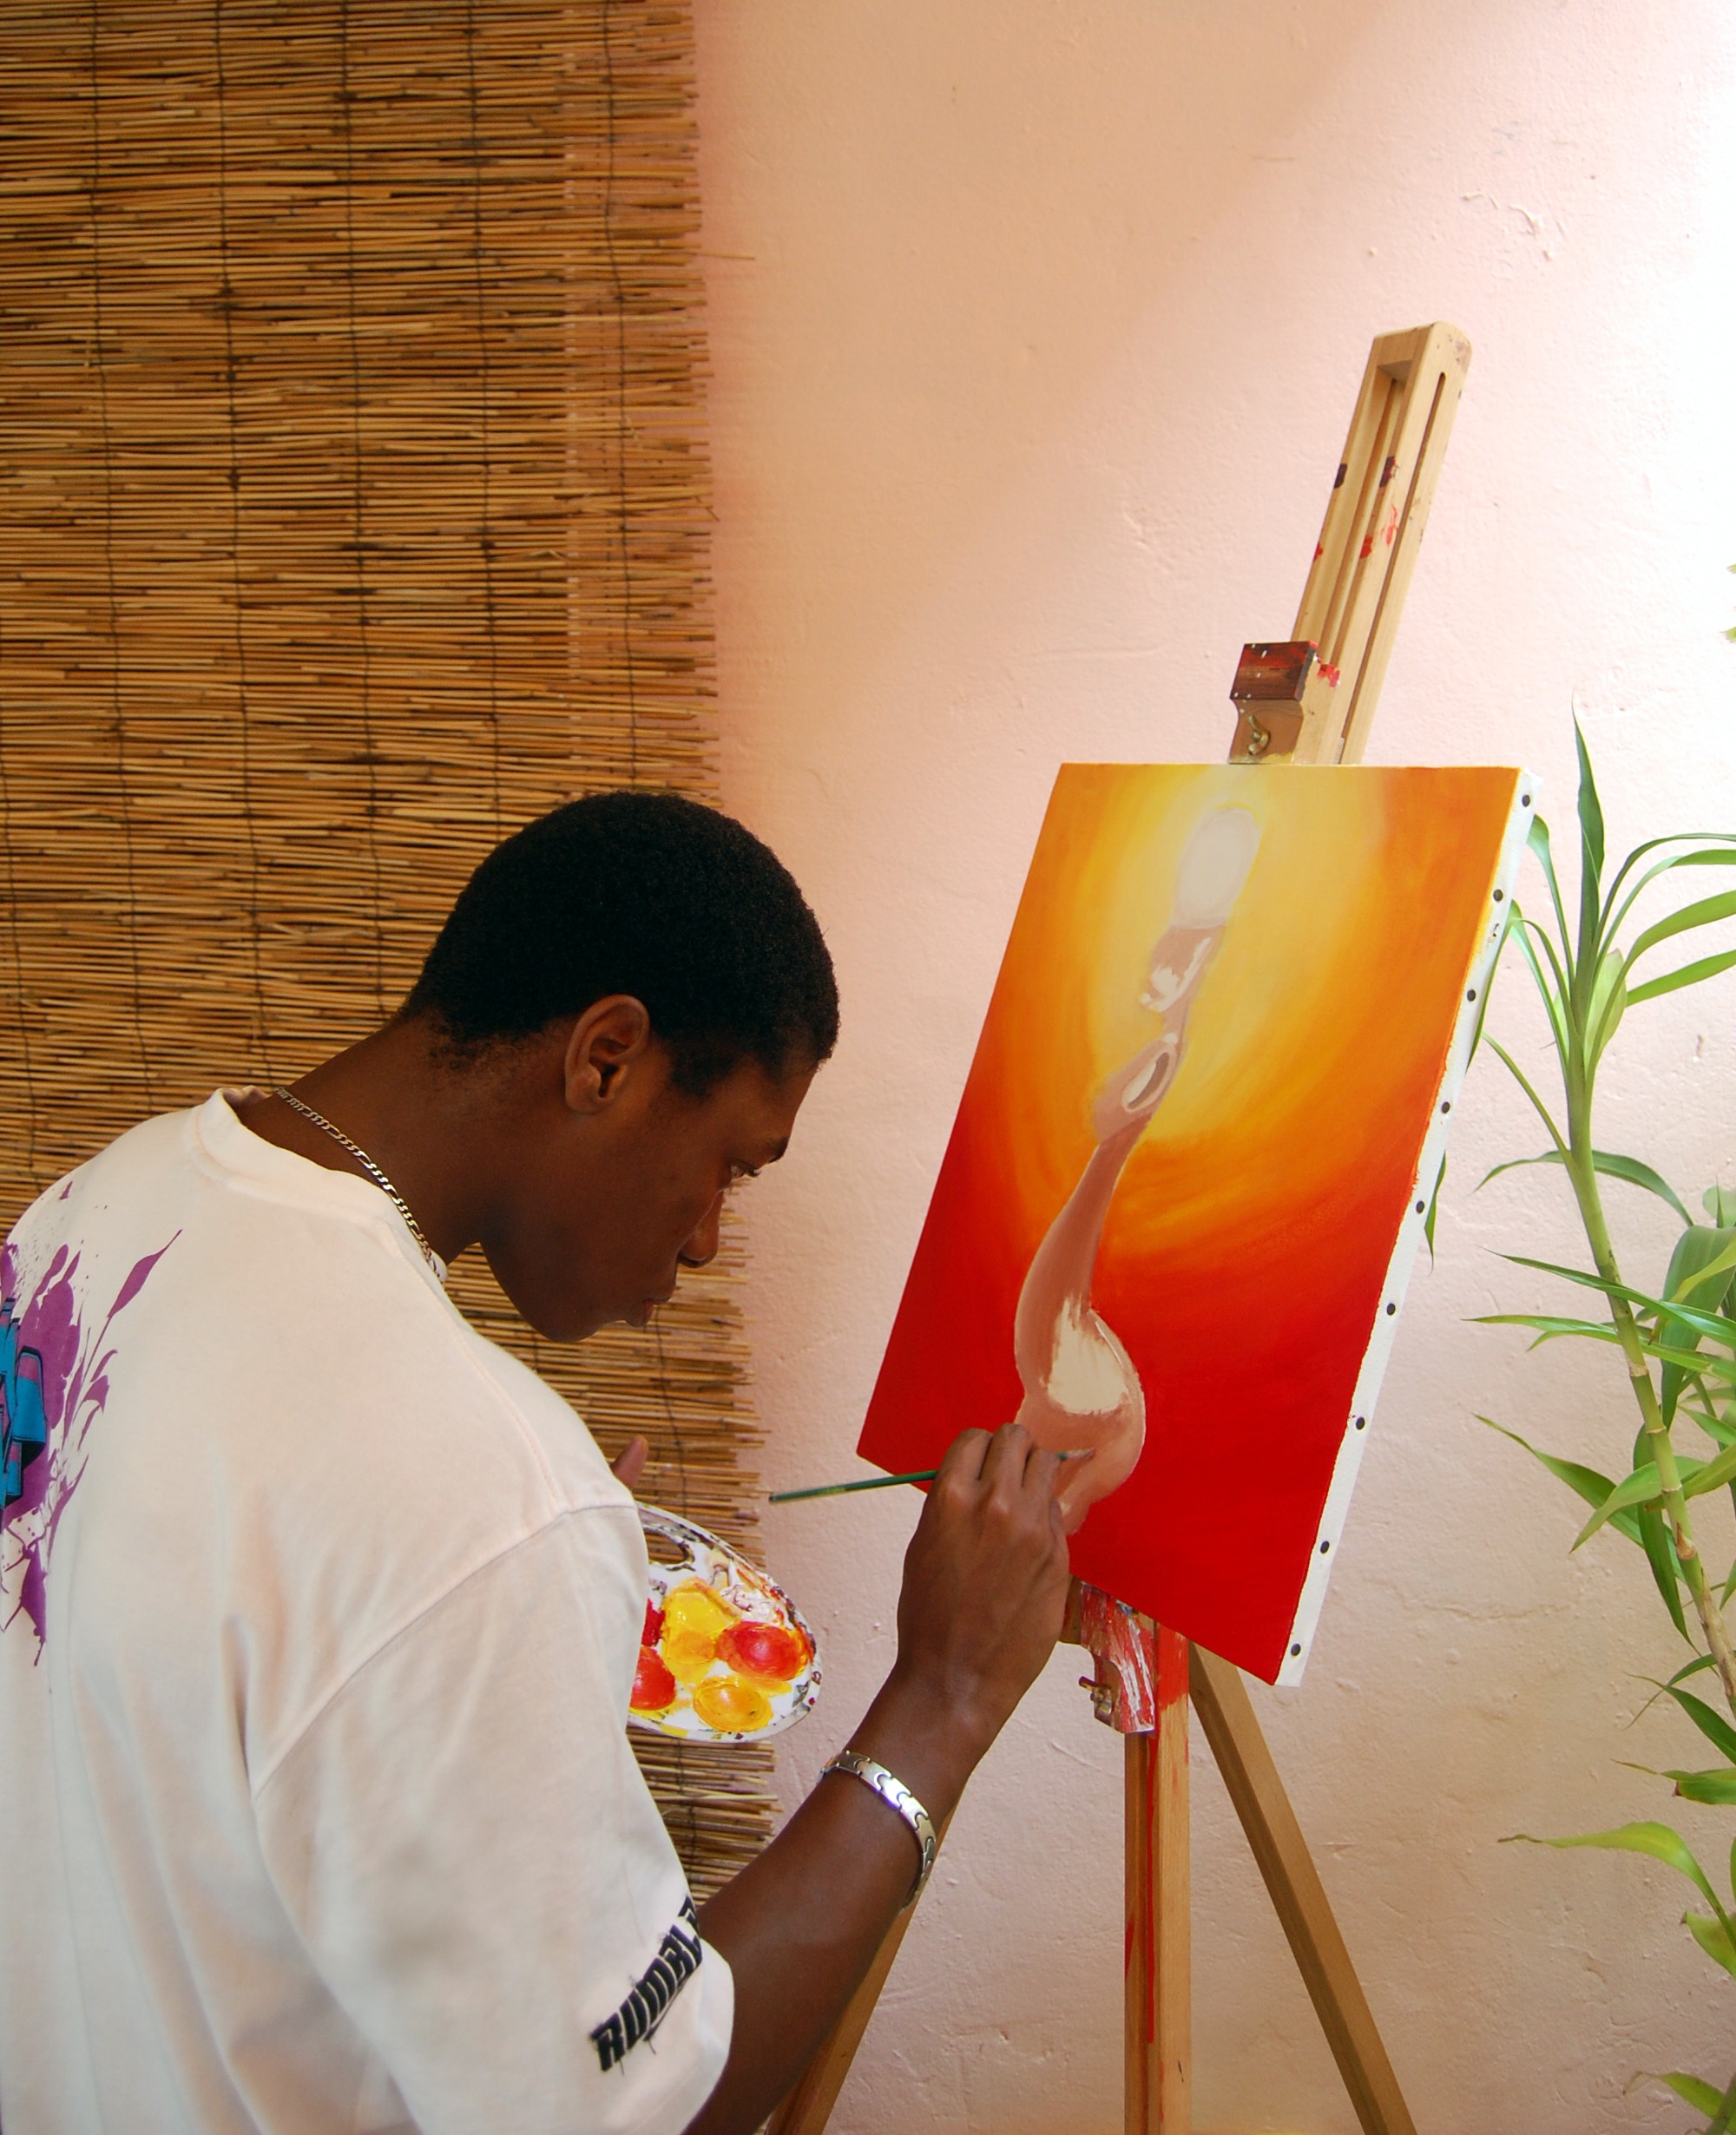
spring, red, color, artist, yellow, interior design, art, temple, inspiration, canvas, sense